Portsmouth

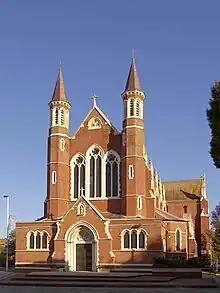
A front facing view of Portsmouth's Roman Catholic cathedral, St John the Evangelist. The cathedral itself is made of brick and has a large chancel and nave at the front. Stained windows are also seen above the front door.

Most of the city's landmarks and tourist attractions are related to its naval history. They include the D-Day Story in Southsea, which contains the Overlord Embroidery. Portsmouth is home to several well-known ships; Horatio Nelson's flagship , the world's oldest naval ship still in commission, is in the dry dock of Portsmouth Historic Dockyard. The "Victory" was placed in a permanent dry dock in 1922 when the Society for Nautical Research led a national appeal to restore her, and 22million people have visited the ship. The remains of Henry VIII's flagship, "Mary Rose", was rediscovered on the seabed in 1971. She was raised and brought to a purpose-built structure in Portsmouth Historic Dockyard in 1982. Britain's first iron-hulled warship, , was restored and moved to Portsmouth in June 1987 after serving as an oil fuel pier at Pembroke Dock in Pembrokeshire for fifty years. The National Museum of the Royal Navy, in the dockyard, is sponsored by a charity that promotes research into the Royal Dockyard's history and archaeology. The dockyard hosts the Victorian Festival of Christmas, featuring Father Christmas in a traditional green robe, each November.